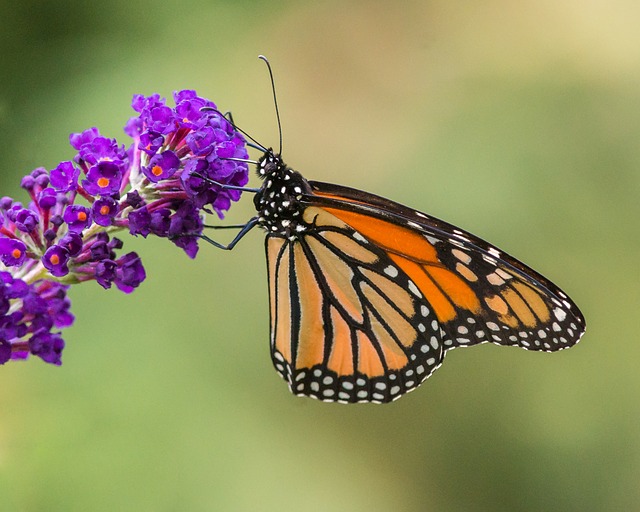
Label: farfalla